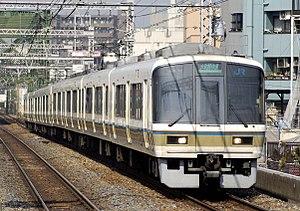
La ligne circulaire d'Osaka, appelée également par son nom anglais « Loop line », est une ceinture périphérique ferroviaire qui entoure le centre-ville d’Osaka au Japon. Elle est exploitée par la West Japan Railway Company.
La ligne Yamatoji est le nom donné à la portion ouest de la ligne principale Kansai au Japon. Elle commence à la gare de Kamo dans la préfecture de Kyoto et se termine à la gare de JR Namba dans l'arrondissement de Naniwa à Osaka. La ligne est détenue et exploitée par la West Japan Railway Company.